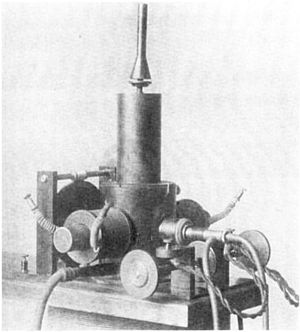
Poulsen-Buesender
Poulsens første buesender (1904).
En Poulsen-Buesender eller buegenerator er et apparat til at konvertere jævnstrøm til radiofrekvenser, og det er forløberen for moderne radio- og telekommunikation. Den blev opfundet ved århundredskiftet af Valdemar Poulsen og ingeniør Peder Oluf Pedersen og patenteret i 14 lande i 1902. Buegeneratoren var den første uden bevægelige dele, og opfindelsen betød et kvantespring for udviklingen af trådløs telegrafi. Den var i stand til at generere kontinuerlige radiobølger, som det var muligt at modulere præcist på specifikke frekvenser, og i 1904 blev Poulsen-systemet kernen i den første danske radiostation, Lyngby Radio. I 1906 overførtes systemet til Tyskland og Storbritannien, og i 1909 blev de amerikanske patenter, såvel som nogle få buer, købt af en ung californisk ingeniør Cyril F. Elwell.